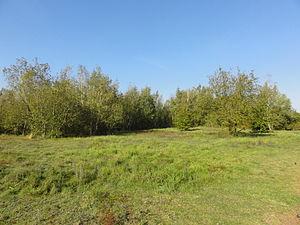
Terril n° 118 dit 1 d'Oignies, Fosse n° 1 de la Compagnie des mines d'Ostricourt, Oignies, Pas-de-Calais, Nord-Pas-de-Calais, France.
Dans le bassin minier du Nord-Pas-de-Calais, 339 terrils sont recensés. En 1969, les Houillères leur ont attribué un numéro individuel, pour les référencer, et les exploiter. Ils sont numérotés d'ouest en est, du nᵒ 1 au 202. Une liste complémentaire a été créée dans les années 1970. Les sites y sont numérotés de 203 à 260, sans logique spécifique, chaque numéro ayant été attribué en fonction des sites susceptibles d'être exploités. Certains sites étant composés de plusieurs terrils annexes ou satellites, une lettre suit le numéro.